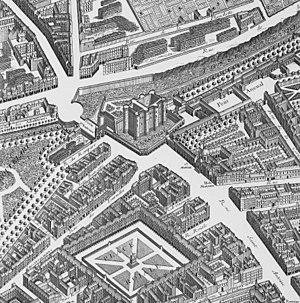
La place des Vosges, place Royale jusqu'en 1800, est une place du Marais, faisant partie des 3ᵉ et 4ᵉ arrondissements parisiens. Conçue par Louis Métezeau, elle est la « sœur » de la place Ducale de Charleville-Mézières. C'est la place la plus ancienne de Paris, juste avant la place Dauphine. Il s'agit d'une place fermée, accessible par une rue principale sur un des quatre côtés et deux rues passant sous des pavillons.
La rue de la Bastille est une voie située dans le quartier de l'Arsenal du 4ᵉ arrondissement de Paris.
La rue Saint-Antoine est une voie, ancienne, du 4ᵉ arrondissement de Paris.